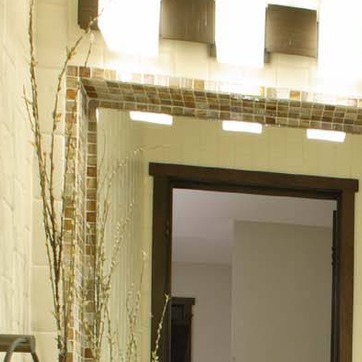
Material: mirror